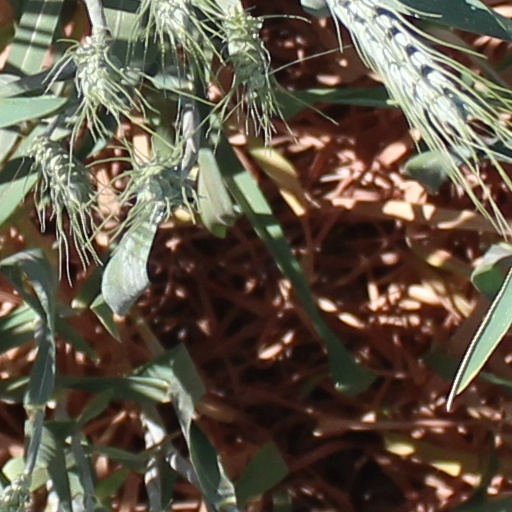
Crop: wheat